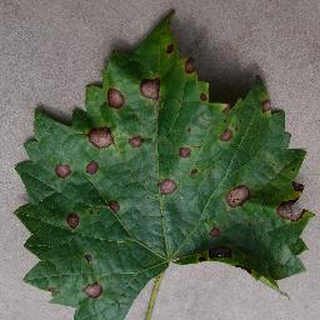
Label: grape_black_rot